Reptile

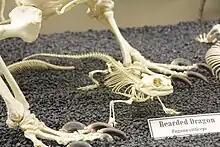
Bearded dragon (pogona) skeleton on display at the Museum of Osteology

When Sauropsida was used, it often had the same content or even the same definition as Reptilia. In 1988, Jacques Gauthier proposed a cladistic definition of Reptilia as a monophyletic node-based crown group containing turtles, lizards and snakes, crocodilians, and birds, their common ancestor and all its descendants. While Gauthier's definition was close to the modern consensus, nonetheless, it became considered inadequate because the actual relationship of turtles to other reptiles was not yet well understood at this time. Major revisions since have included the reassignment of synapsids as non-reptiles, and classification of turtles as diapsids. Gauthier 1994 and Laurin and Reisz 1995's definition of Sauropsida defined the scope of the group as distinct and broader than that of Reptilia, encompassing Mesosauridae as well as Reptilia "sensu stricto".